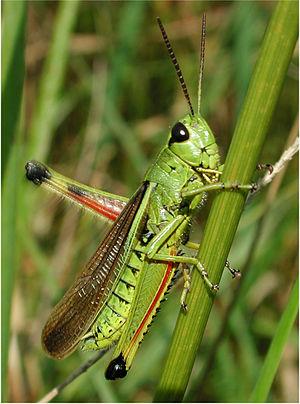
Stethophyma grossum, le criquet ensanglanté, est une espèce d'insectes orthoptères de la famille des Acrididae.